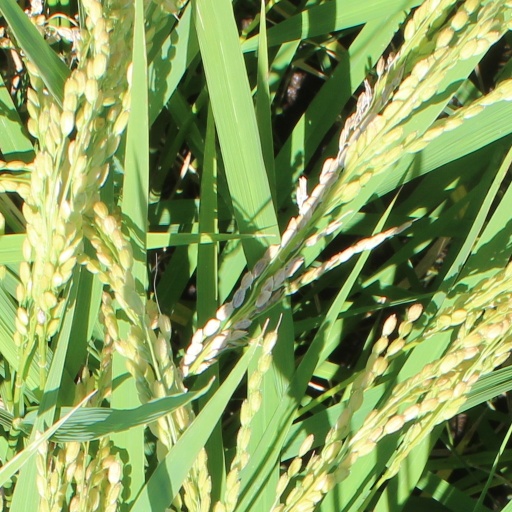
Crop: rice